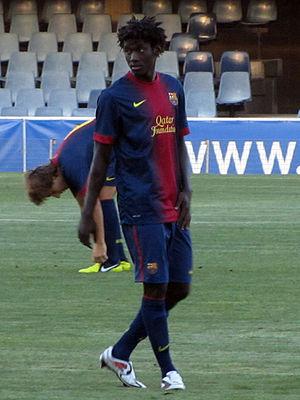
Macky Frank Bagnack Mouegni, plus connu comme Frank Bagnack ou Macky, né le 7 juin 1995 à Yaoundé, est un footballeur camerounais qui évolue au poste de défenseur central à l'Olimpija Ljubljana.